Roads in Portugal

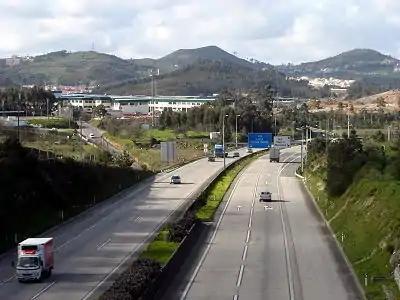
A8 motorway, near Malveira

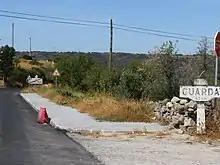
Section of the old road between Aveiro and Vilar Formoso. Completed in the 1930s as the National Road  8 of 1st class (EN 8-1ª), it became the National Road No. 16 (N 16) under PRN 1945. For decades, this was the most-direct road link between Portugal and the rest of Europe.

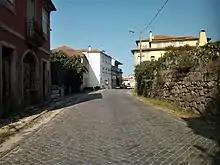
Section of the N 16 in Oliveira de Frades paved in granite blocks which were typical of the original national roads in Portugal.

The first road plans in Portugal date back from 1843 and 1848, and were based on 18th century plans which prioritized connections between Lisbon and strategic points of the country, and as a support for fluvial routes. The planned network was classified in 1850 into "estradas" (roads) and "caminhos" (paths), with the "estradas" being classified as 1st and 2nd class. "Caminhos" were routes of merely local interest.